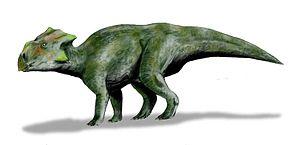
Les Bagaceratopidae forment un clade de dinosaures cératopsiens du Crétacé supérieur d'Asie.
La formation de Barun Goyot est une formation géologique du bassin de Nemegt. Ce bassin est situé dans la partie nord-ouest du désert de Gobi, dans le sud de la Mongolie.
Bagaceratops est un genre éteint de dinosaure cératopsien ayant vécu il y a environ 72 millions d'années, durant le Maastrichtien basal, dans ce qui est maintenant le bassin de Nemegt, dans la province d'Ömnögovi, au sud de la Mongolie.